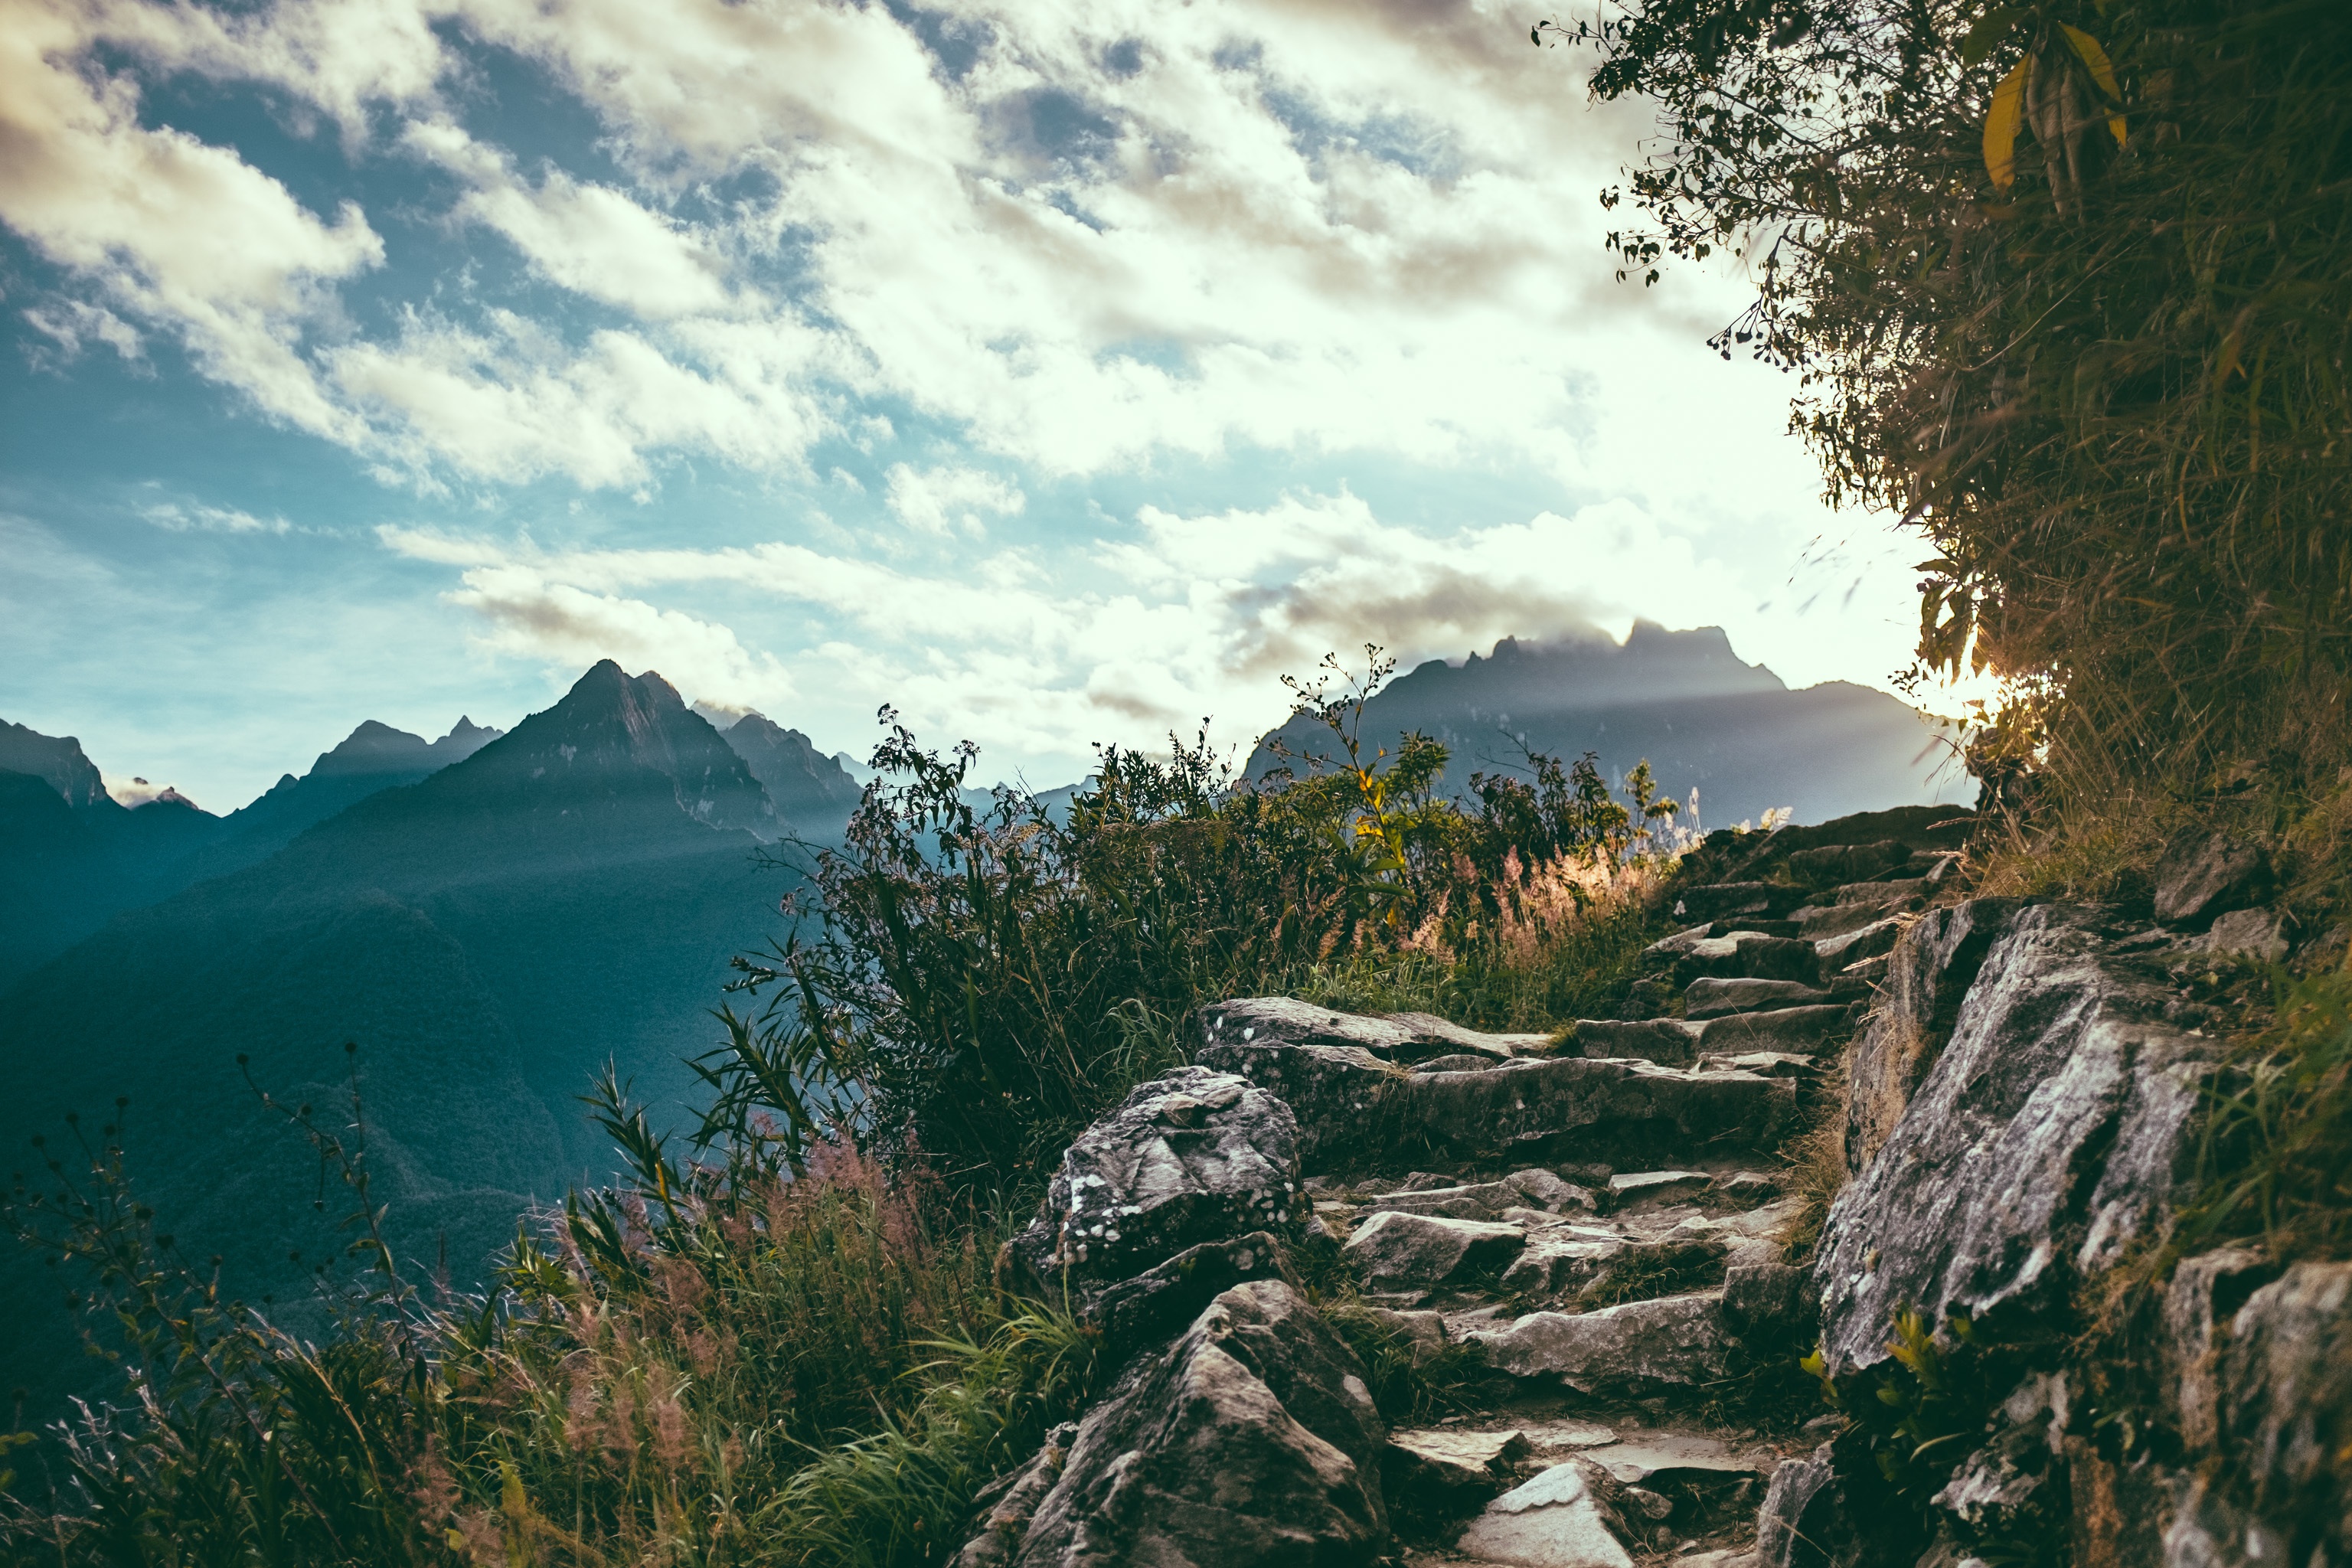
landscape, tree, nature, rock, wilderness, mountain, cloud, sky, sunlight, morning, hill, lake, valley, mountain range, stone, step, reflection, terrain, ridge, alps, rural area, landform, geographical feature, atmospheric phenomenon, mountainous landforms